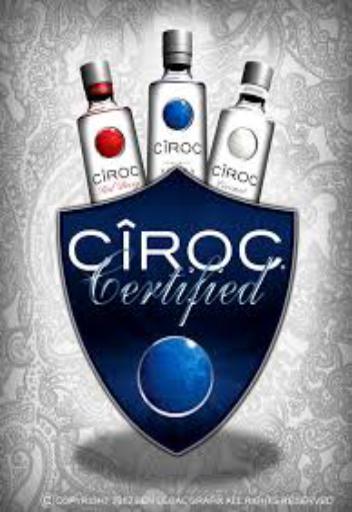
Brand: Ciroc
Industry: Necessities